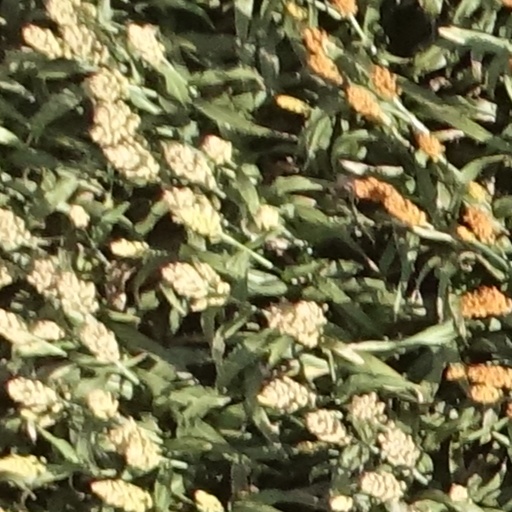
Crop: sorghum